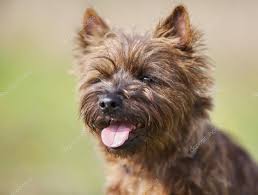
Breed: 211-n000009-cairn